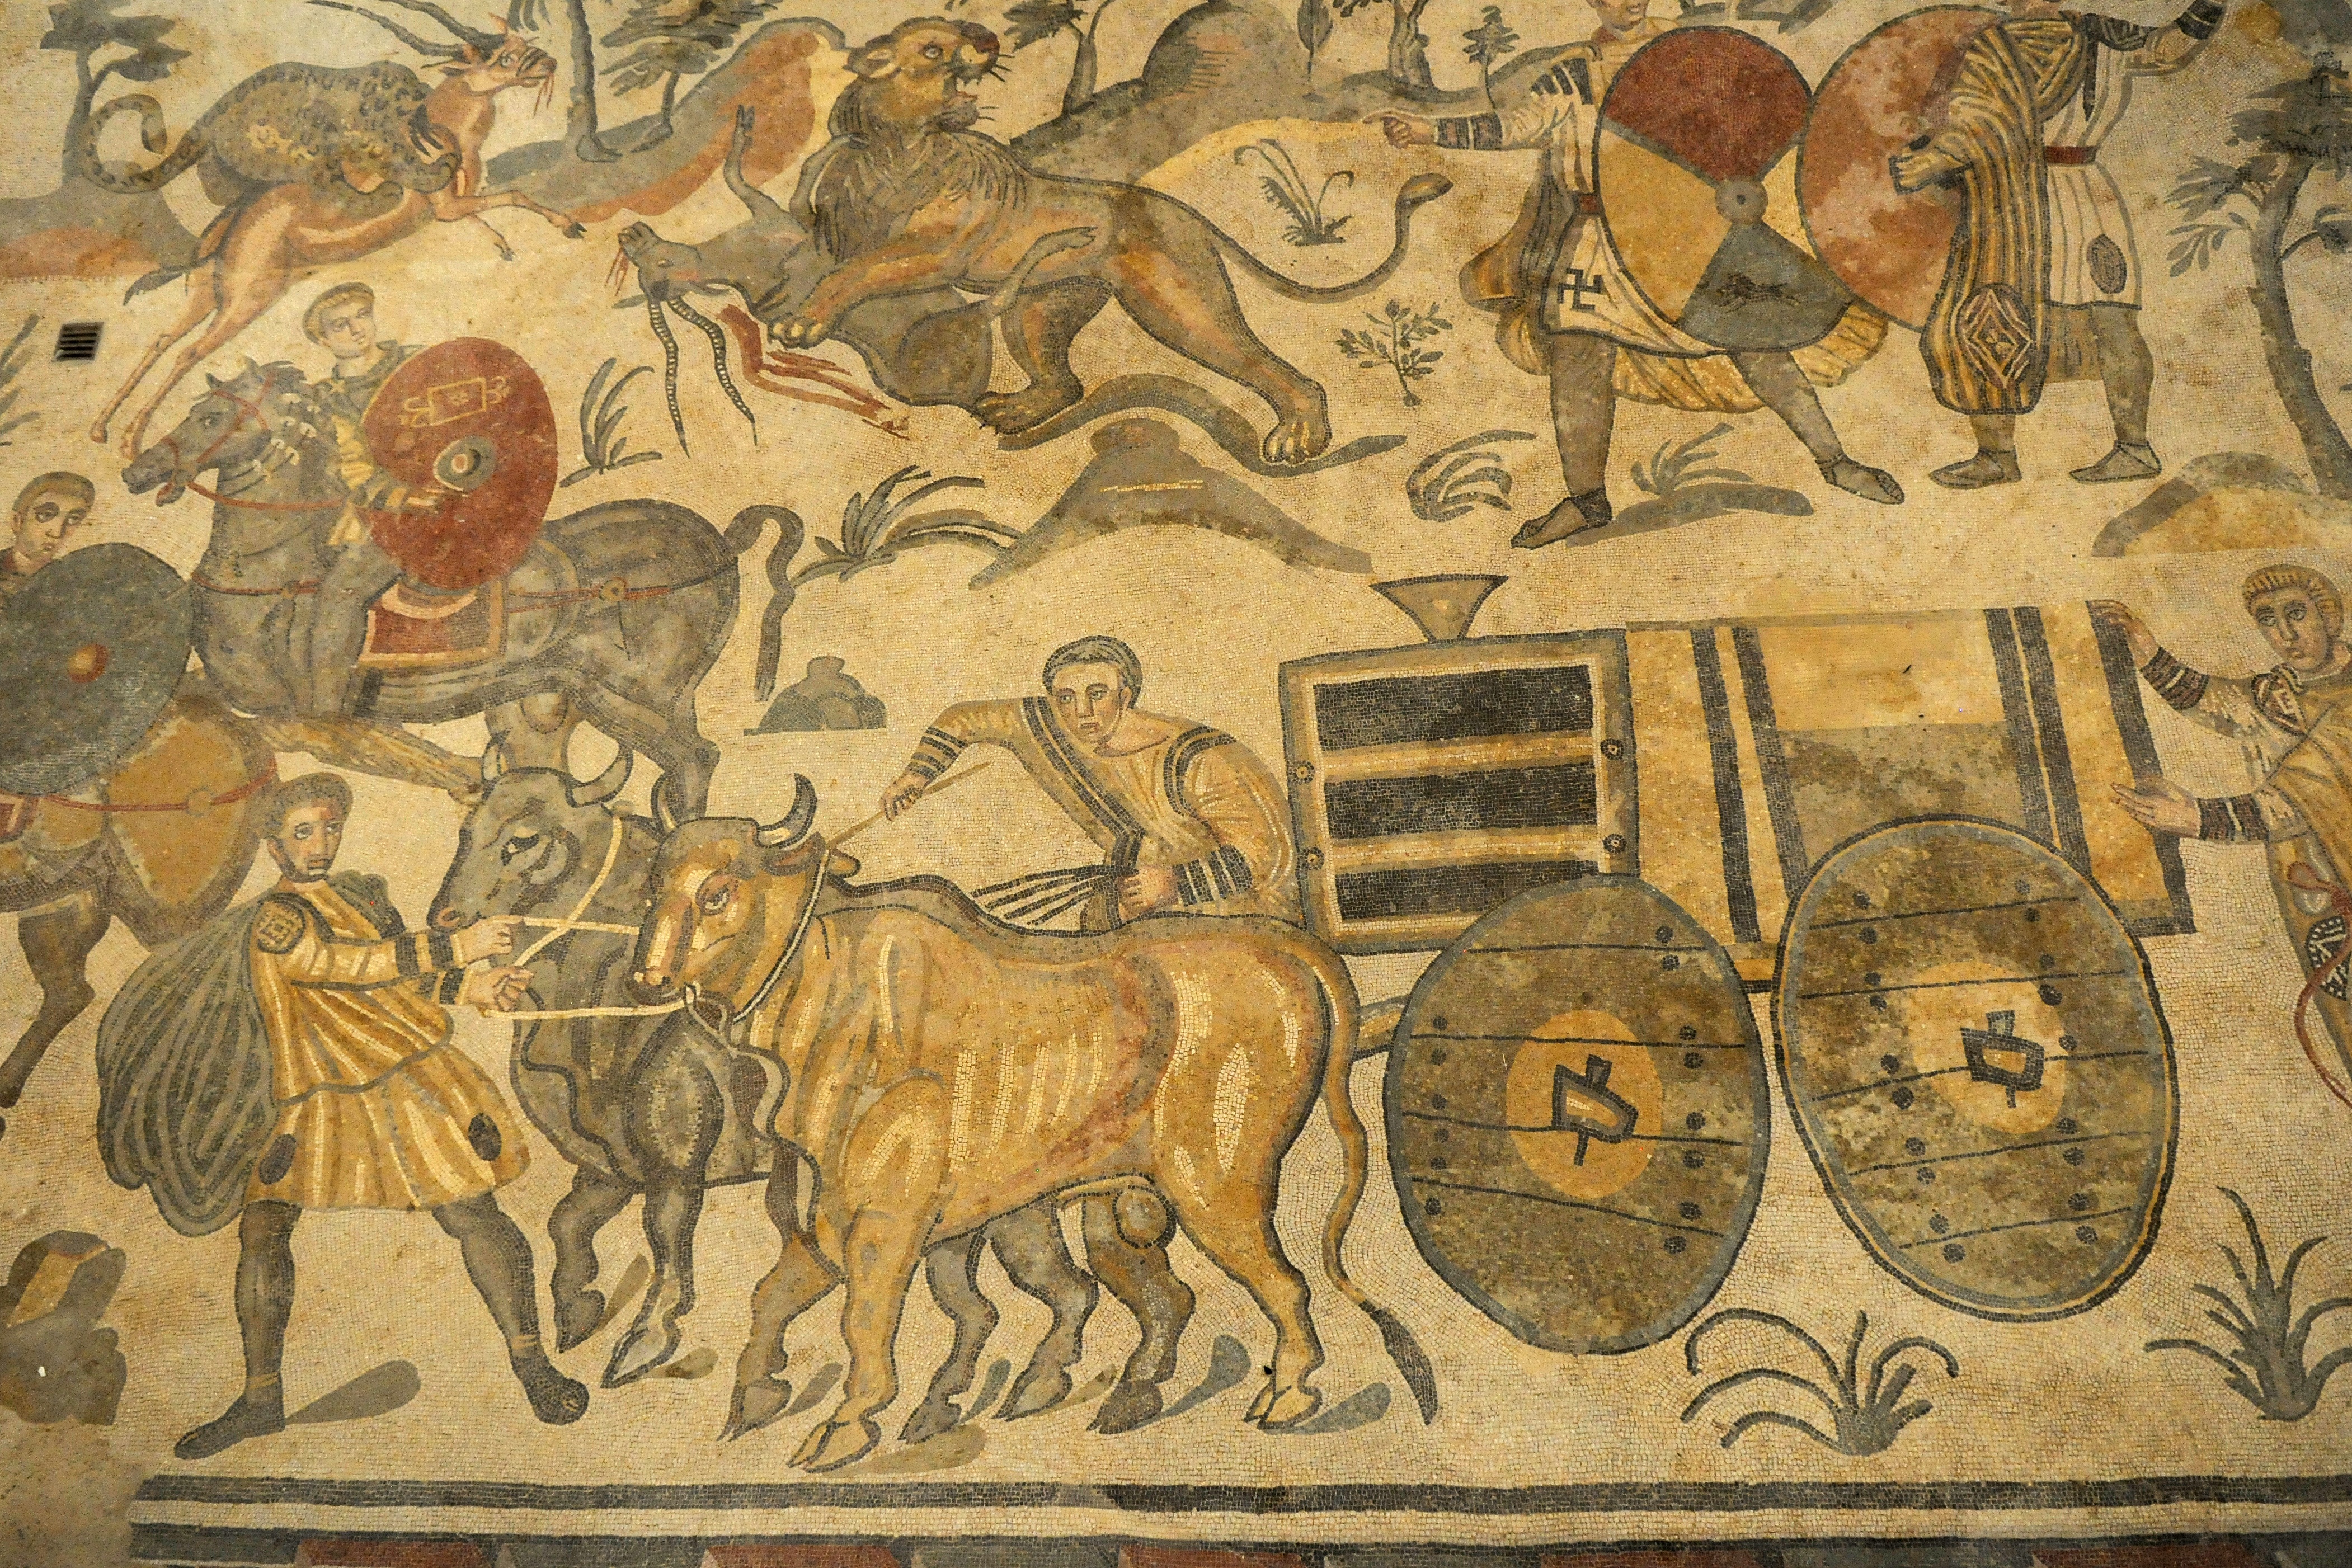
painting, textile, art, sketch, drawing, illustration, mosaic, mural, history, tapestry, middle ages, mythology, frescoes, modern art, ancient history